2018 Monster Energy NASCAR All-Star Race

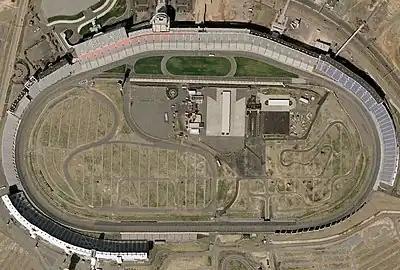
Charlotte Motor Speedway, the track where the race was held.

The All-Star Race was open to race winners from last season through the 2018 KC Masterpiece 400 at Kansas Speedway and all previous All-Star race winners and Monster Race NASCAR Cup champions who had attempted to qualify for every race in 2018 were eligible to compete in the All-Star Race.